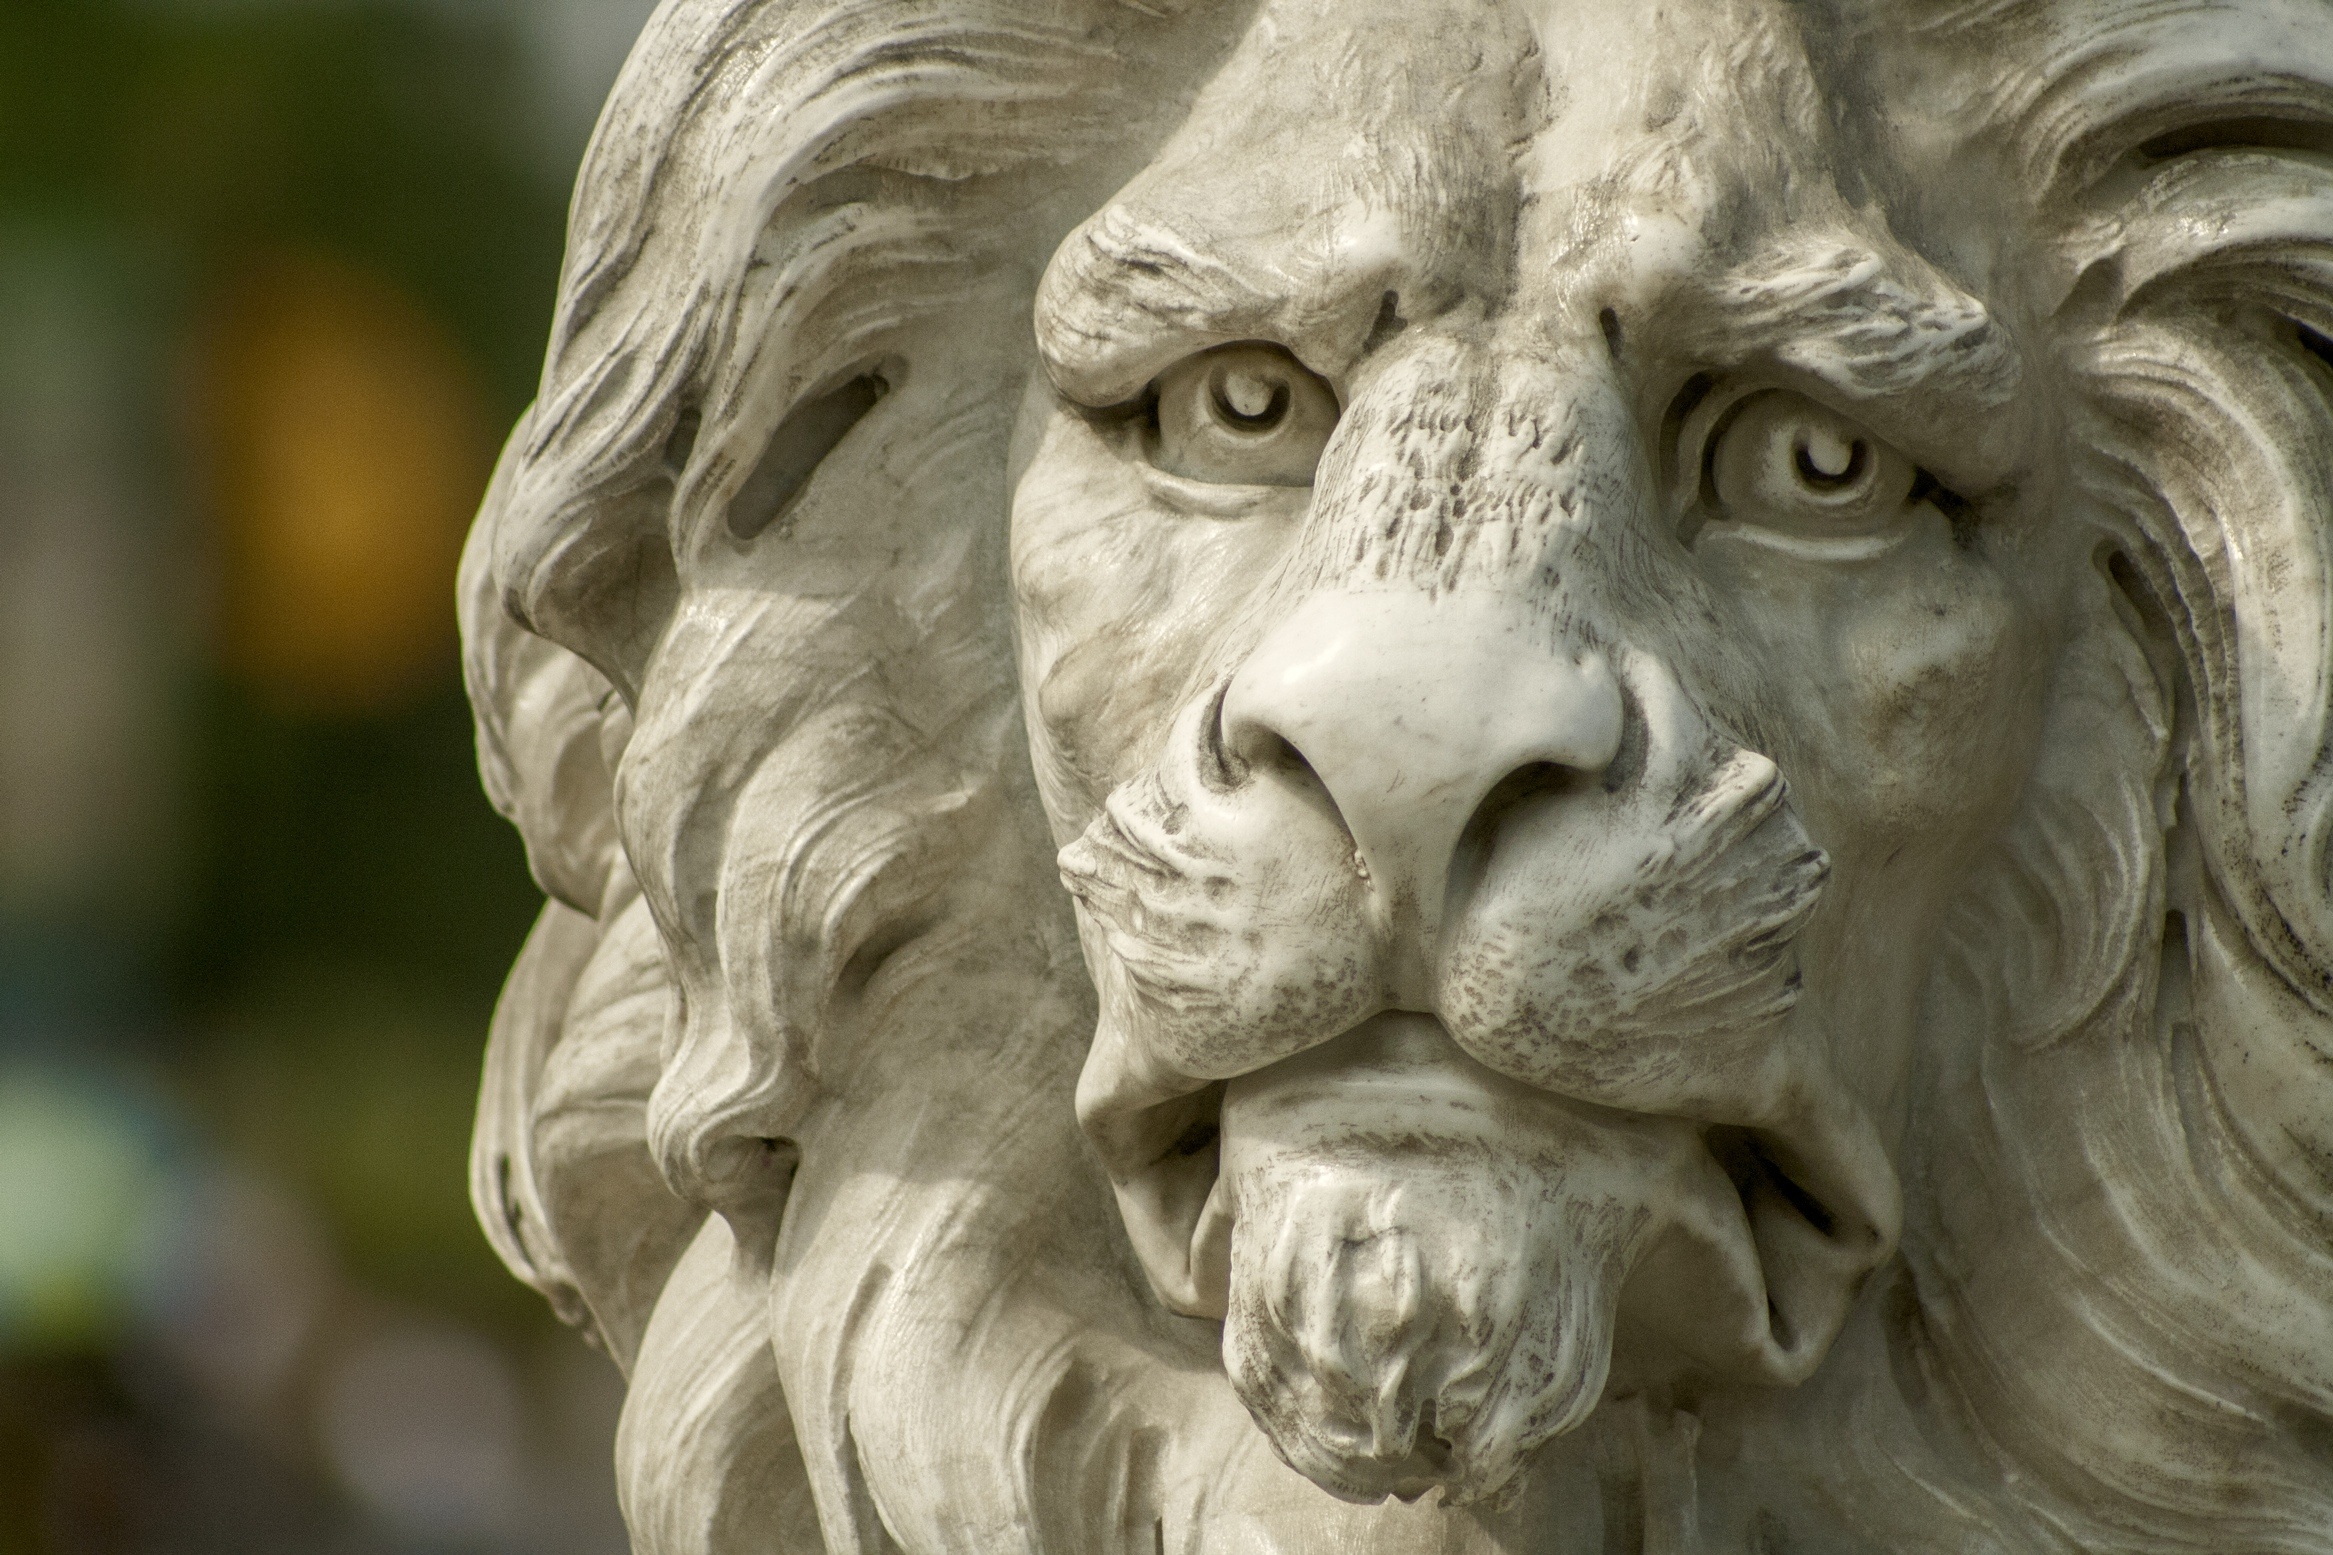
monument, statue, zoo, lion, gargoyle, sculpture, art, temple, head, carving, mythology, stone carving, ancient history